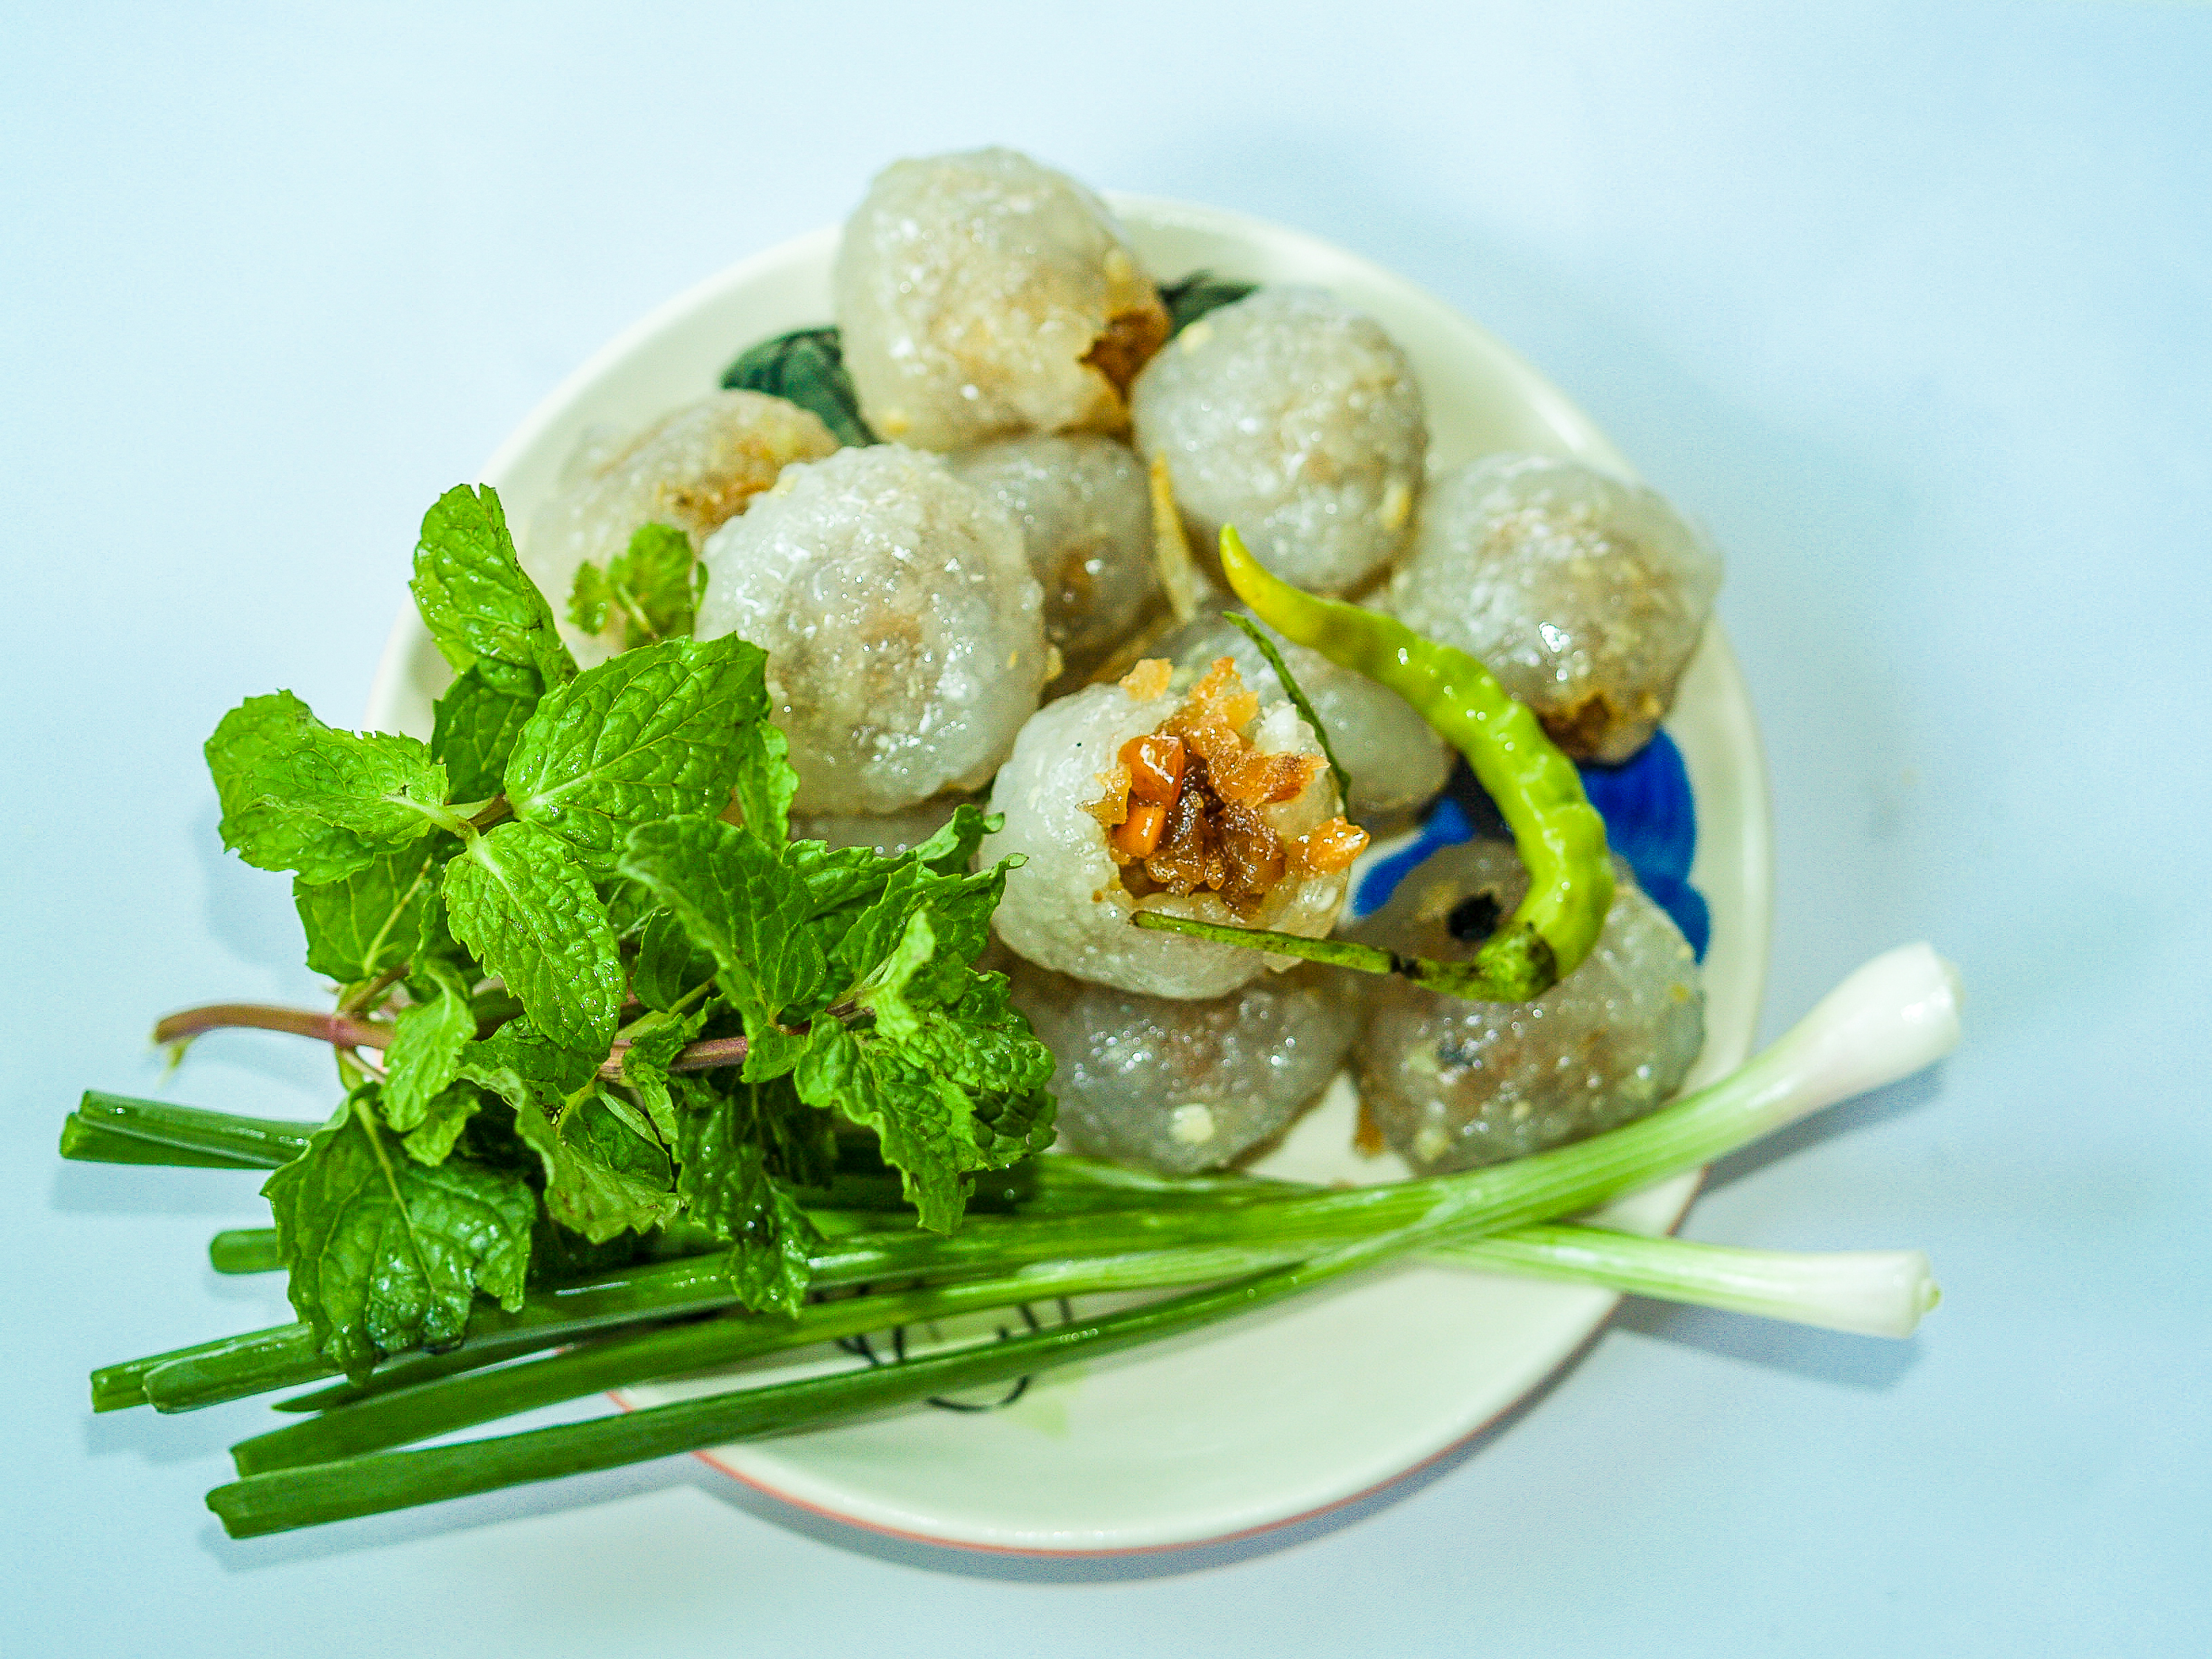
food, vegetable, meal, gourmet, tapioca, thailand, snack, thai, culture, dessert, asian, appetizer, healthy, cooking, background, white, dish, sago, chili, cuisine, pork, traditional, sweet, balls, dumpling, ingredient, meat, pudding, dinner, steam, fish ball, produce, comfort food, B nh t, recipe, beef ball, chinese food, vietnamese food